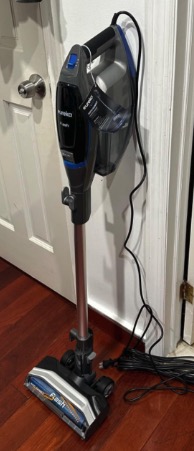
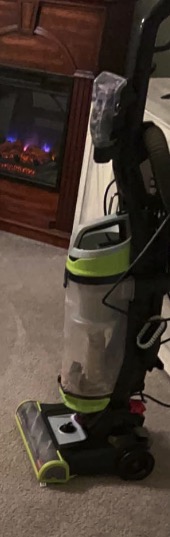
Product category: items_vacuum
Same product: no